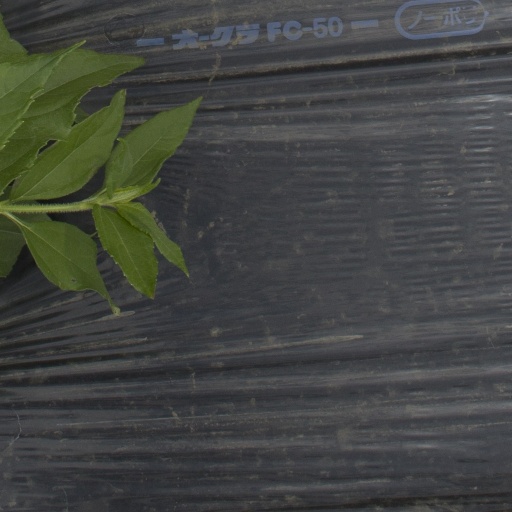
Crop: Jerusalem artichoke